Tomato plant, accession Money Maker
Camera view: horizontal (90 deg, fisheye); turntable rotation: 270 degrees
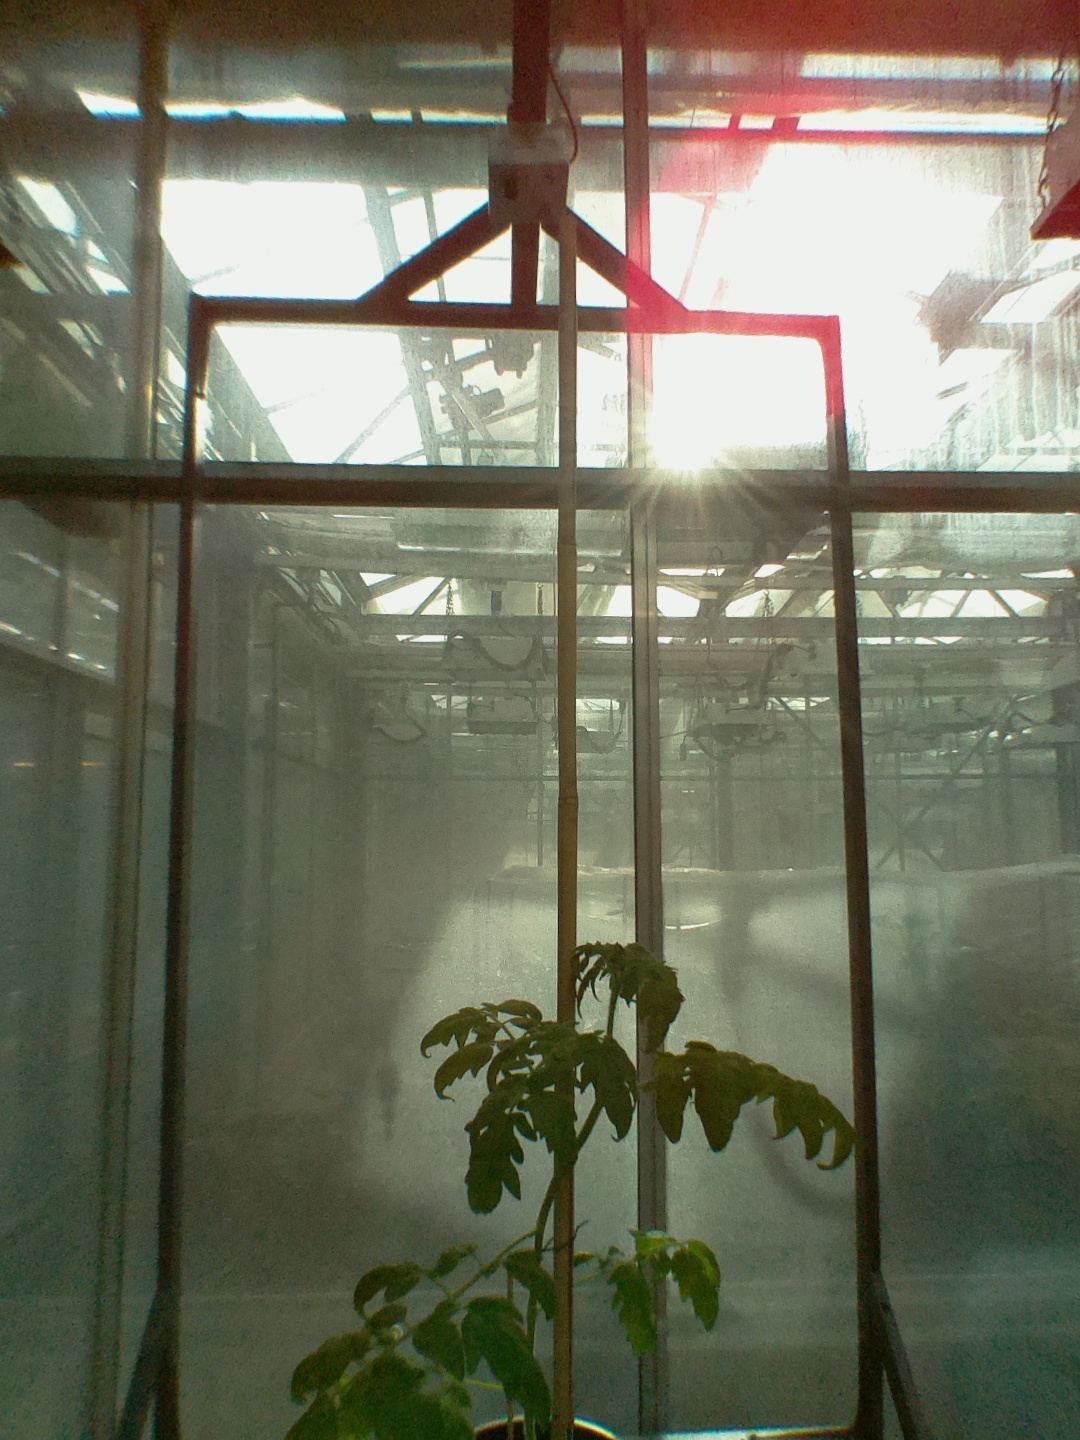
BBCH growth stage 15: 10 of true leaves visible